Len and the River Mob

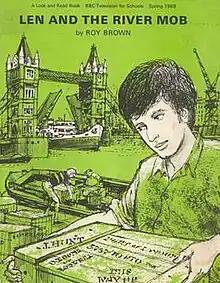
The story as published

Len and the River Mob was a ten-part "Look and Read" serial produced by the BBC in 1968, it was written by Roy Brown.